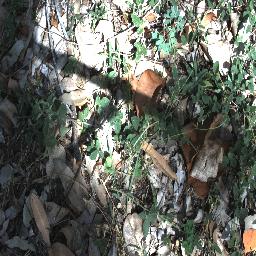
Label: negative